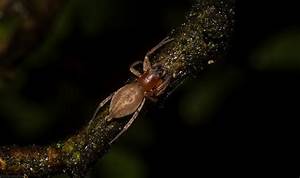
Label: ragno